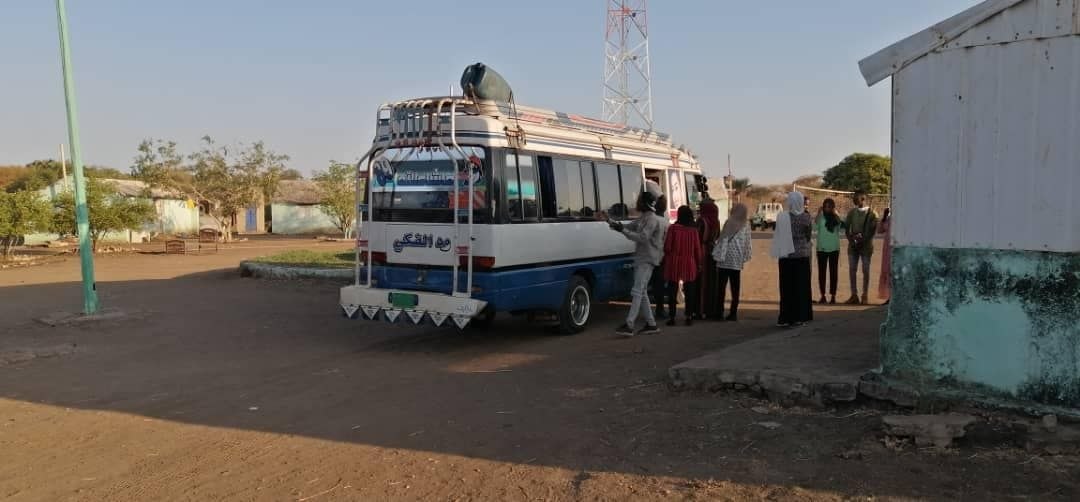
الوصف بالفصحى: ركاب يركبون حافلة نقل عام كبيرة
الوصف بالعامية السودانية: ناس عاوزين يركبوا روزة بتاعت مواصلات واقفة في فسحة
التصنيف: Transportation